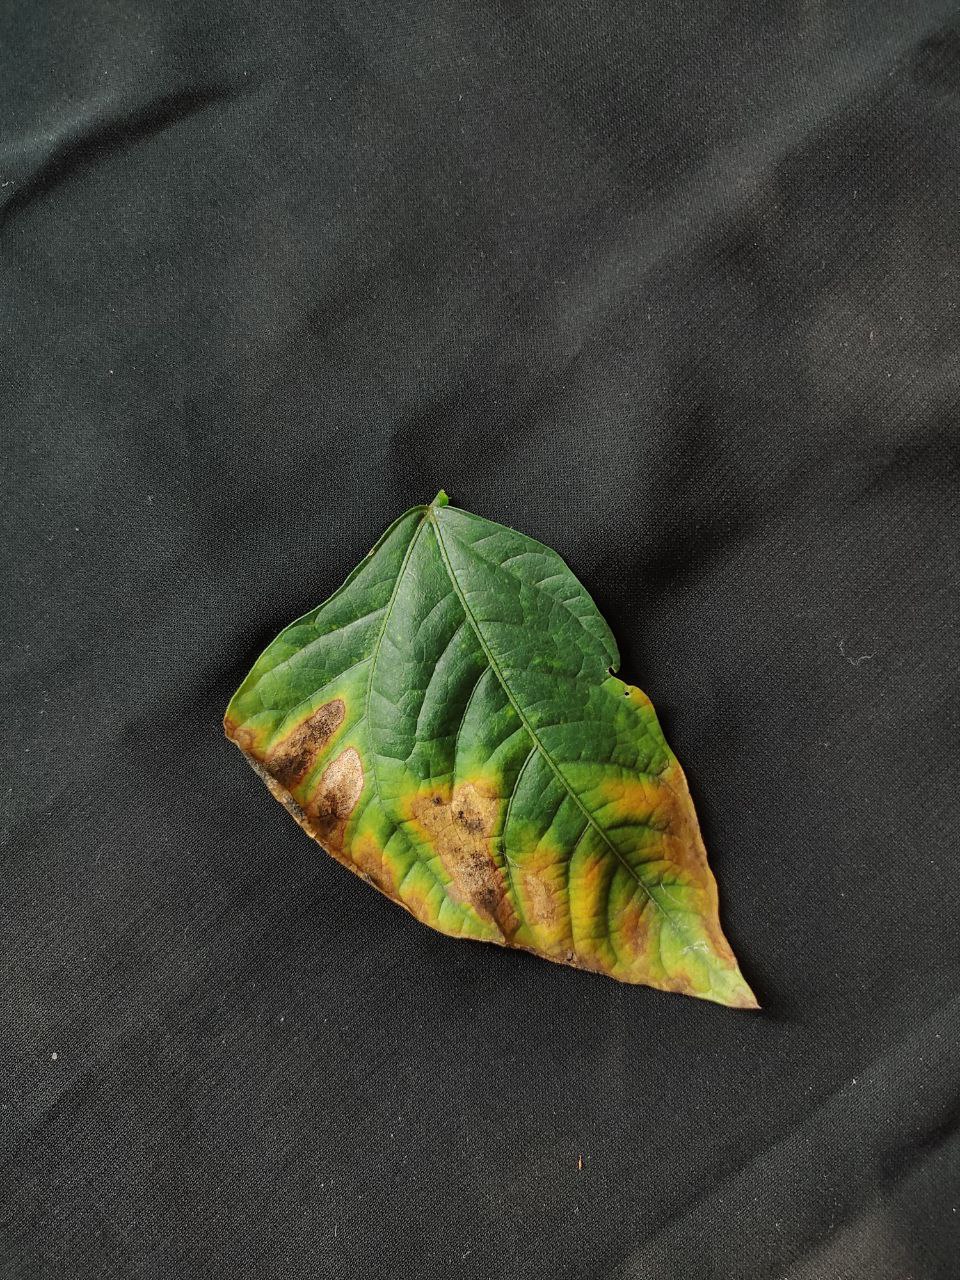
Crop: cowpea
Leaf condition: Bacterial wilt